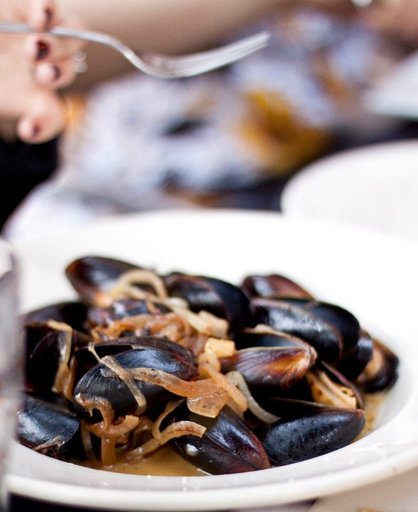
Label: mussels